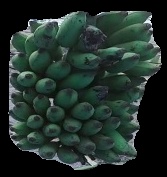
Variety: elakki-bale
Grade: grade3